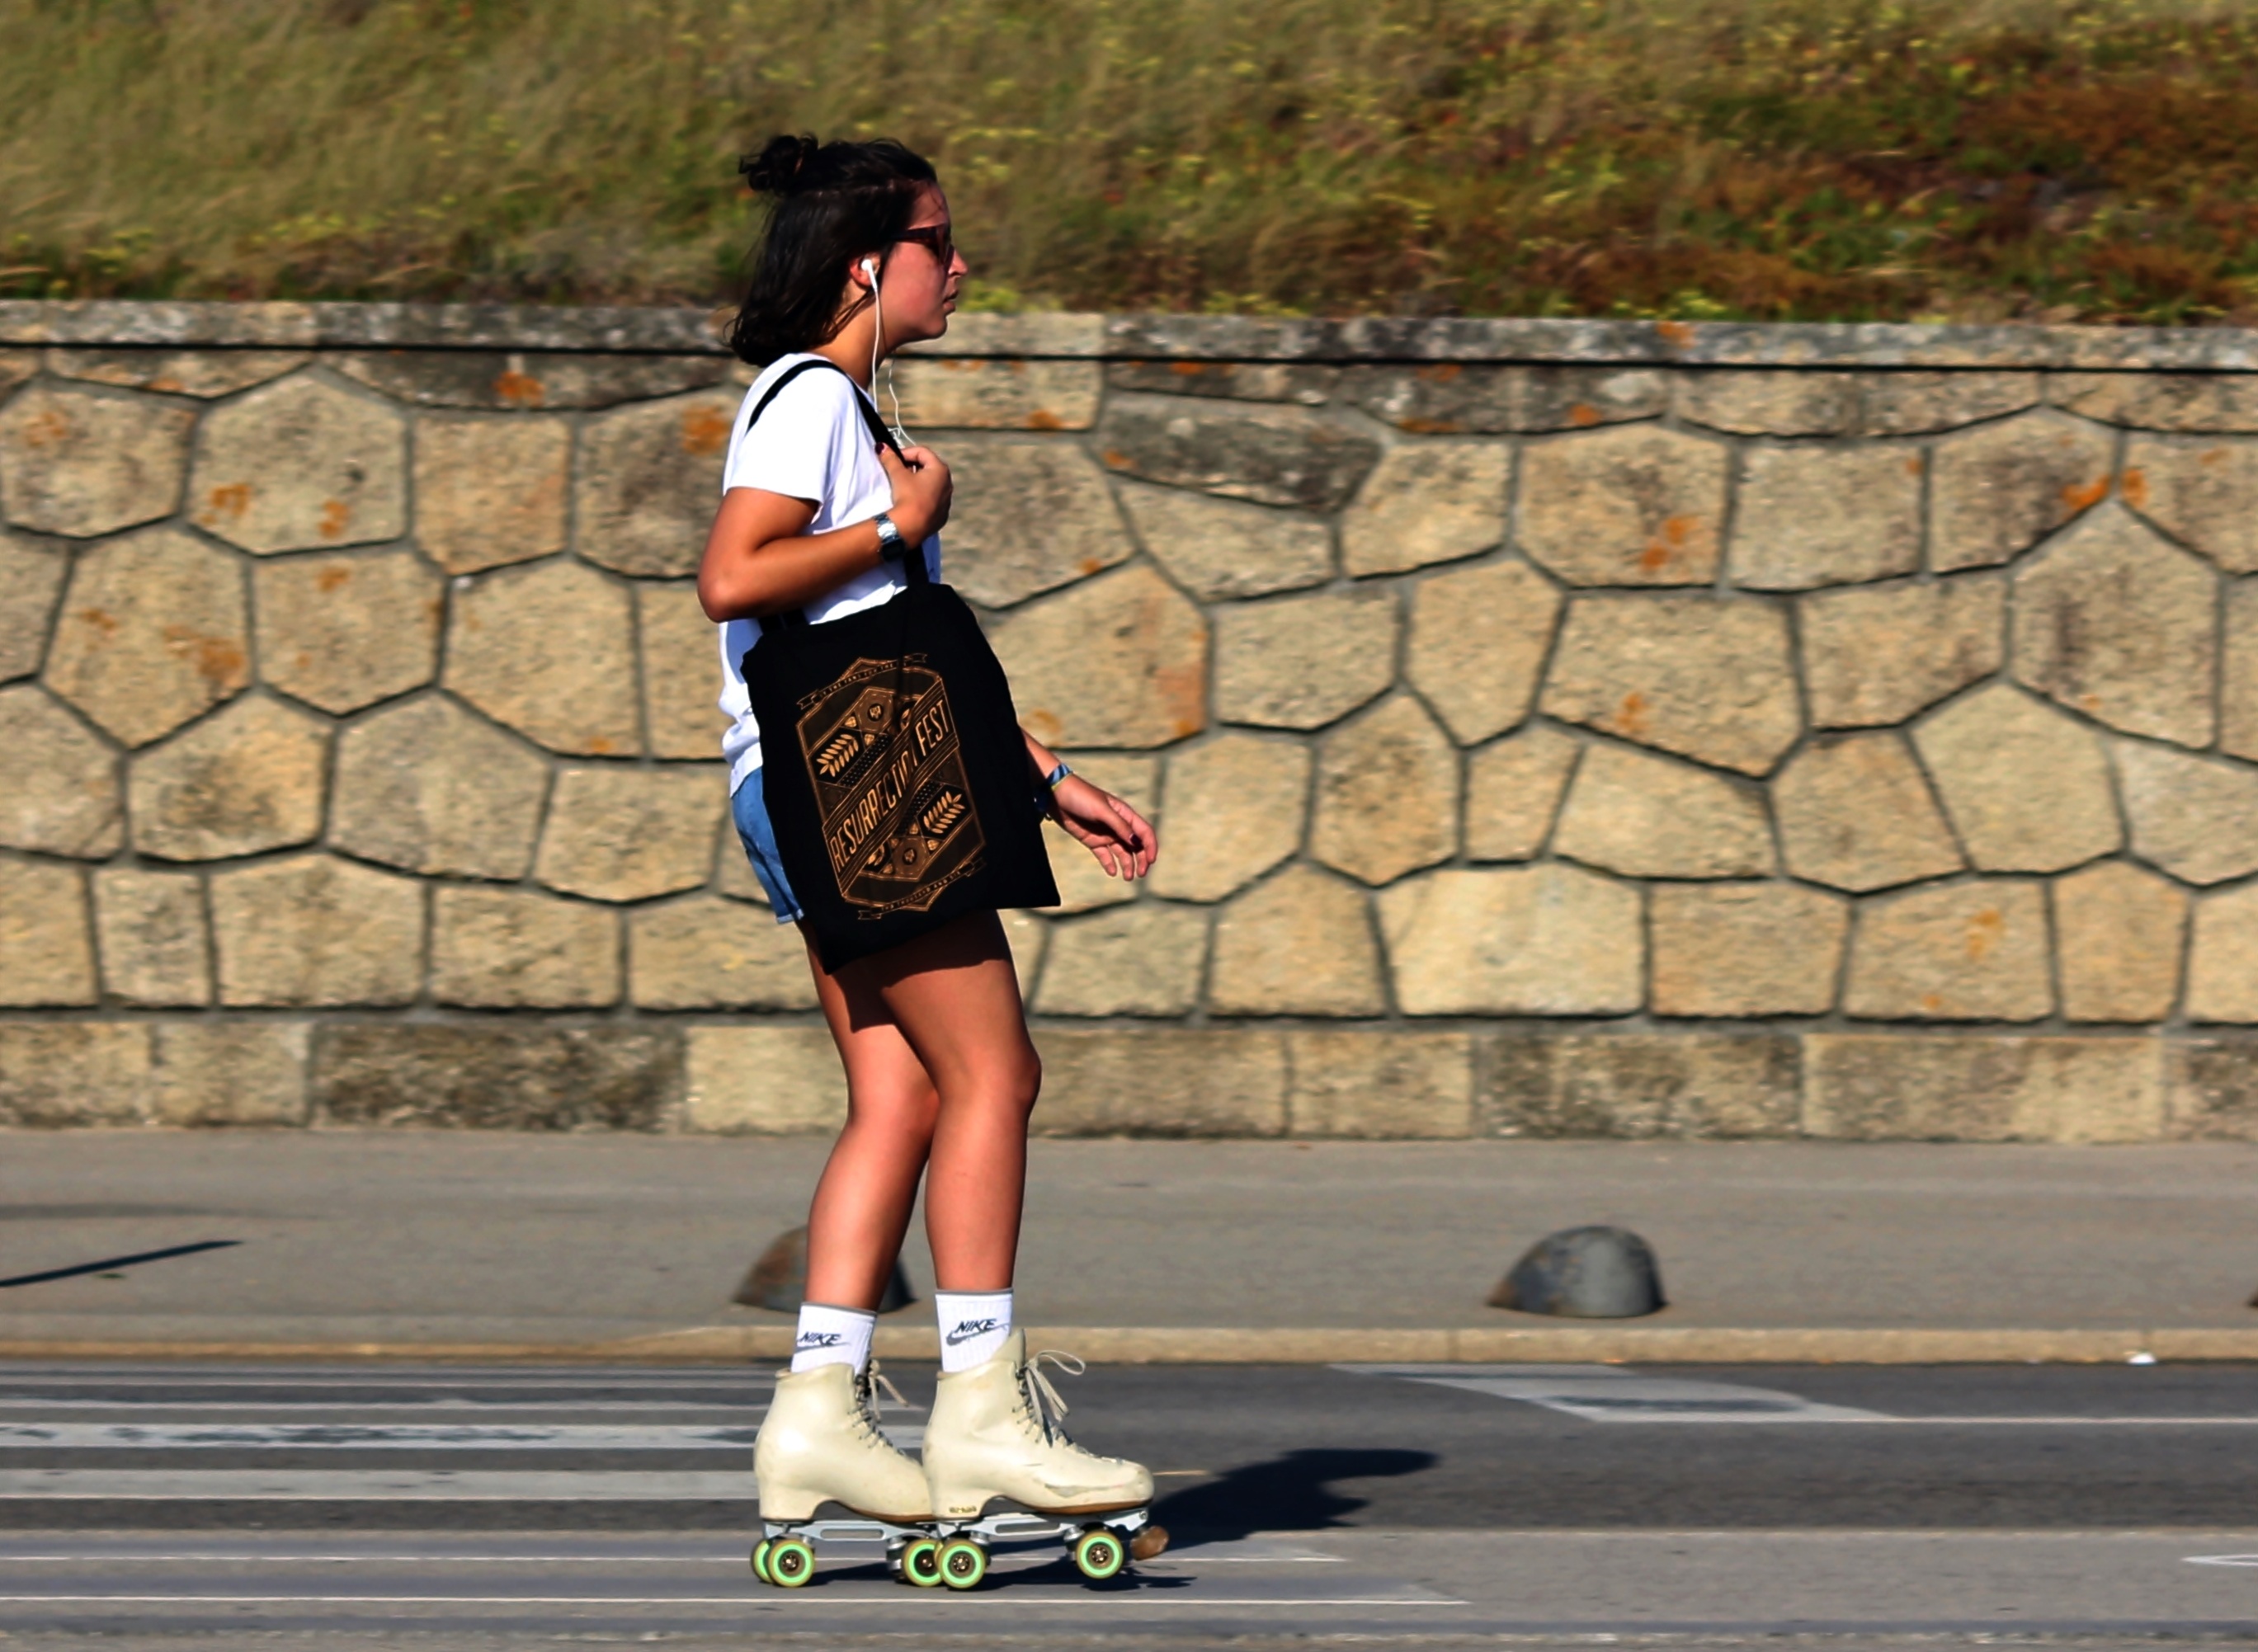
shoe, girl, woman, road, skateboard, running, recreation, leg, ride, shoulder, sports equipment, longboard, human body, race, fun, shorts, skating, footwear, sol, knee, joint, physical exercise, rollerblades, roller skates, inline skating, skateboarding equipment and supplies, competition event, human leg, roller skating, inline skates, freebord